Chris Pfeiffer

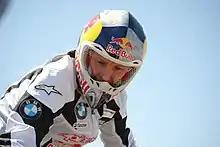
Chris Pfeiffer performs a stunt at the Grand Prix Automobile de Marrakech 2013

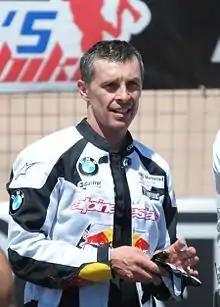
Chris Pfeiffer during the Grand Prix Automobile de Marrakech 2013

He travelled all around the world to complete and to promote stunt riding for free of charge. In his professional career, he travelled to approximately 94 countries. During his visits to various countries, he had exhibited various stunts including high chair wheelies, no hand wheelies, stoppies, circular wheelies, rolling and burnouts.